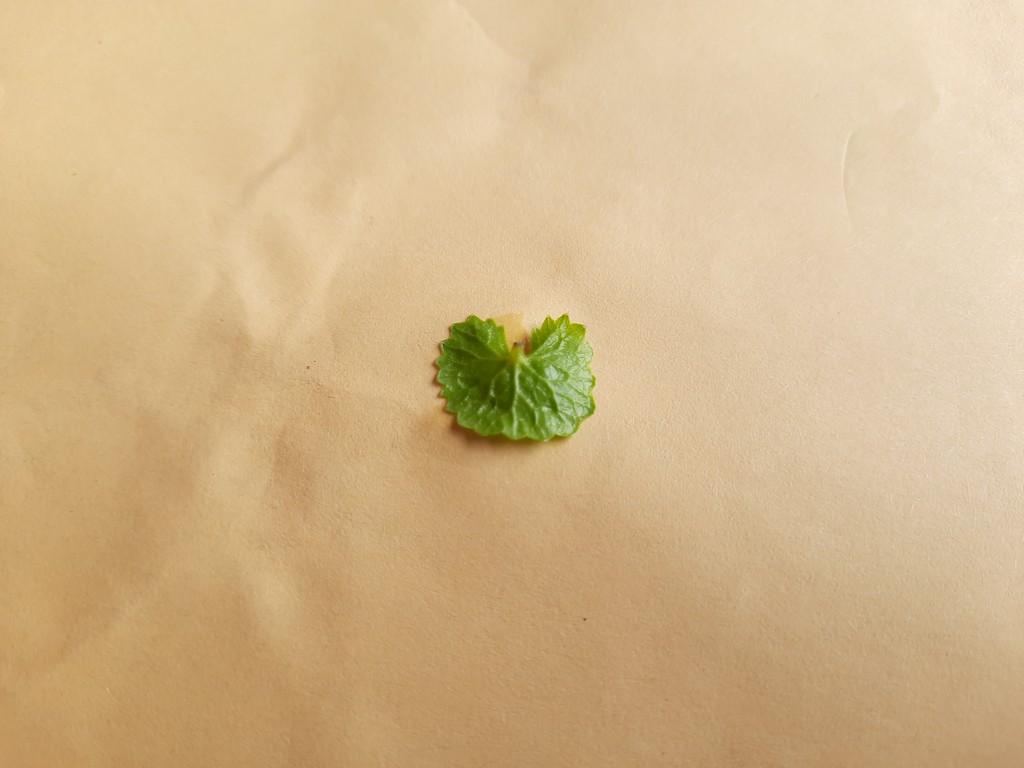
Label: Healthy